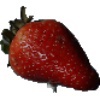
Label: Strawberry 1